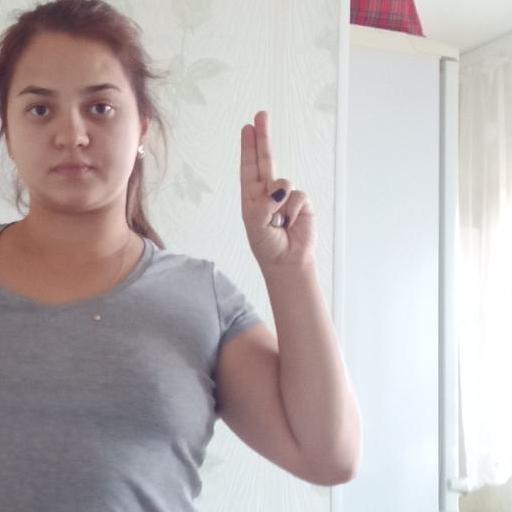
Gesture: two_up